Bülent Ertuğrul

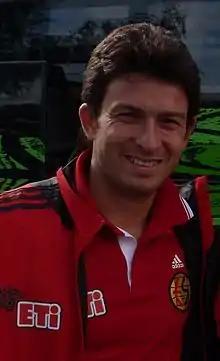
Ertuğrul in 2011

Bülent Ertuğrul (born 17 September 1978) is a Turkish football manager and former professional player. He played in defender position.